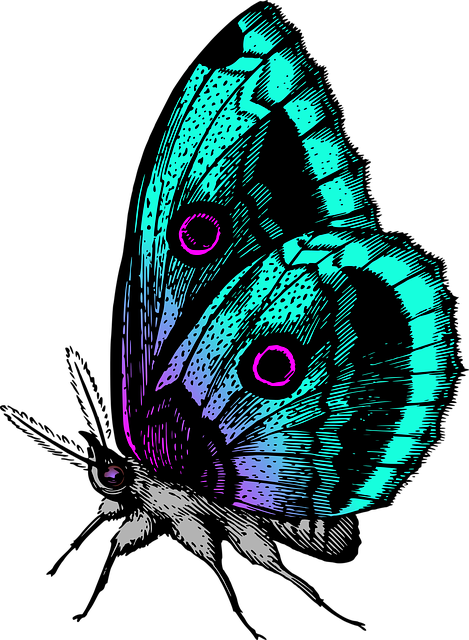
Label: butterfly